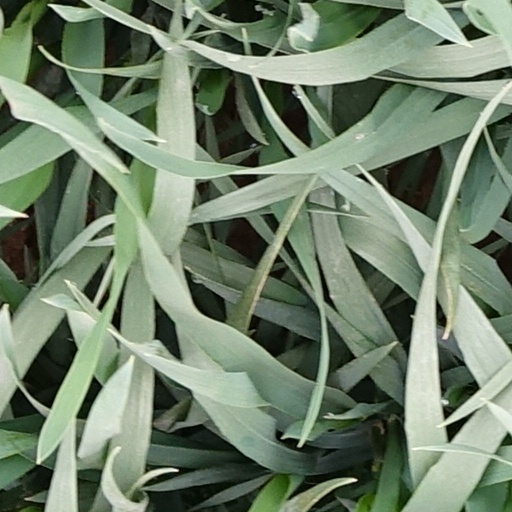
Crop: wheat